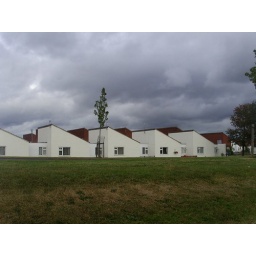
Snapped because I liked the shape of these houses against the dark sky